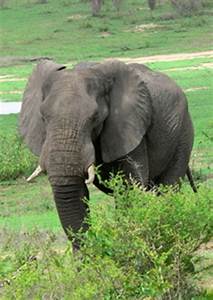
Label: elephant